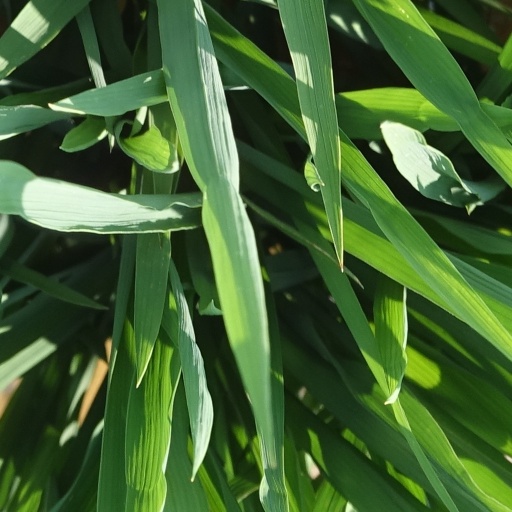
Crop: rice